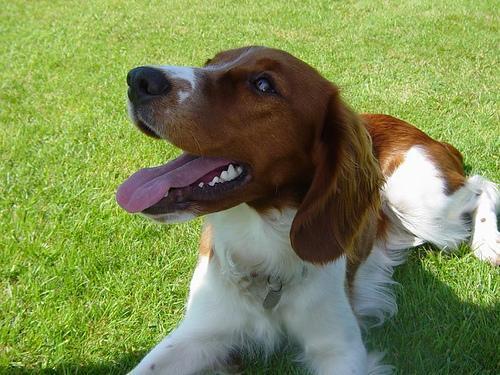
Welsh_springer_spaniel